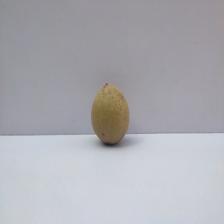
Size: Small